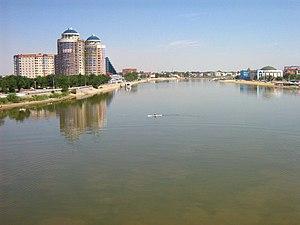
Atyraou est une ville du Kazakhstan, centre administratif de l'oblys d'Atyraou, peuplé de 154 100 habitants dont 90 % appartiennent à l'ethnie kazakhe.
L'Oural est un fleuve de Russie et du Kazakhstan.